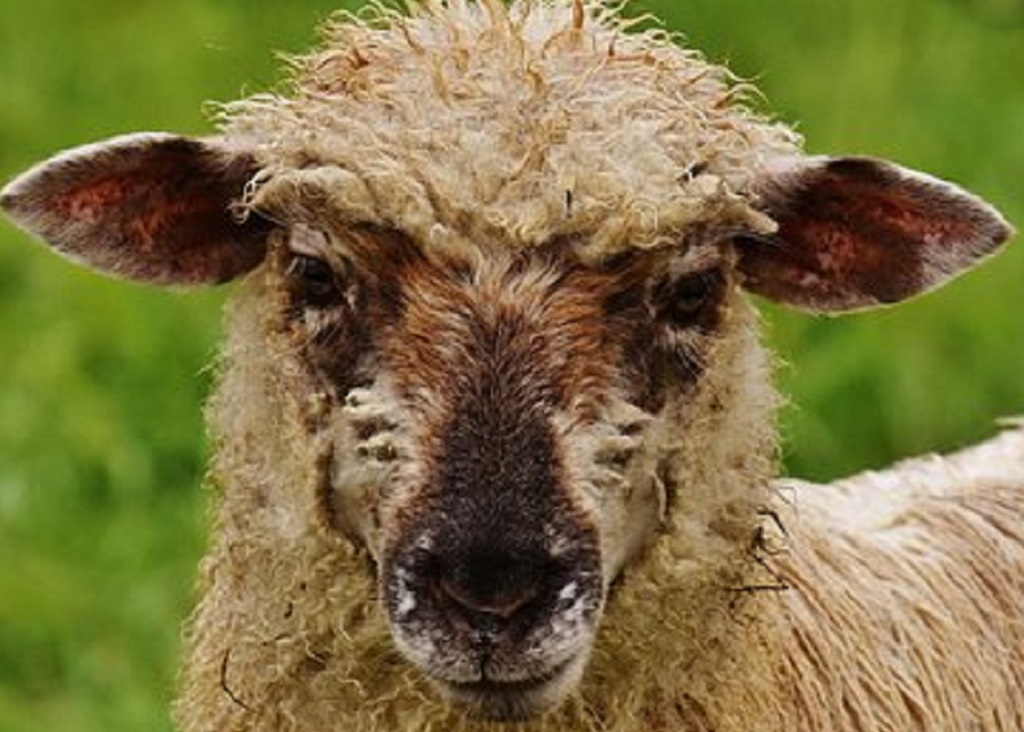
Label: no pain